Kurikin Nano Island Story

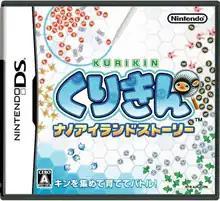
Cover art

is a role-playing video game developed by MediaKite and published by Nintendo for the Nintendo DS. It was released only in Japan on May 24, 2007.